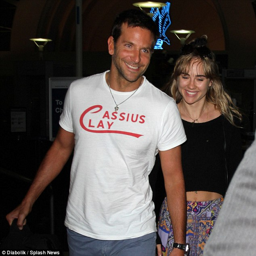
smiles all round : on friday morning , person and actor were seen arriving back